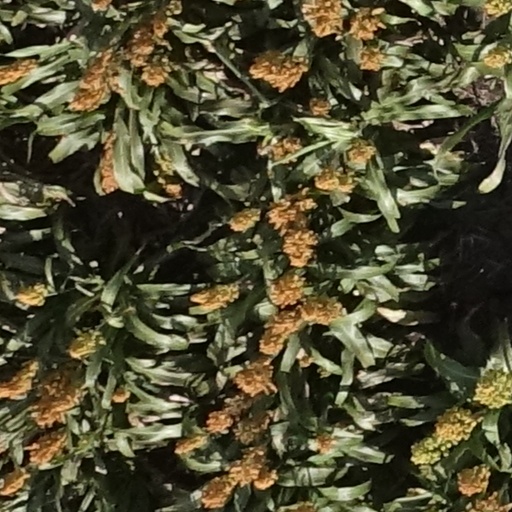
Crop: sorghum